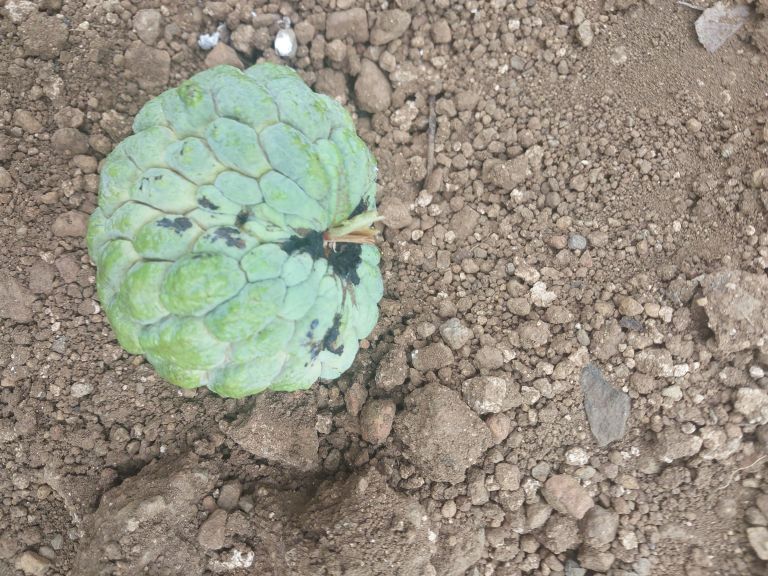
Disease label: Blank Canker